Cincinnati Union Terminal

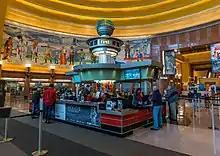
Information desk and ticket office

The terminal opened with service from seven railroads: the Baltimore and Ohio Railroad; Chesapeake and Ohio Railway; Cleveland, Cincinnati, Chicago and St. Louis Railway; Louisville and Nashville Railroad; Norfolk and Western Railway; Pennsylvania Railroad; and the Southern Railway.